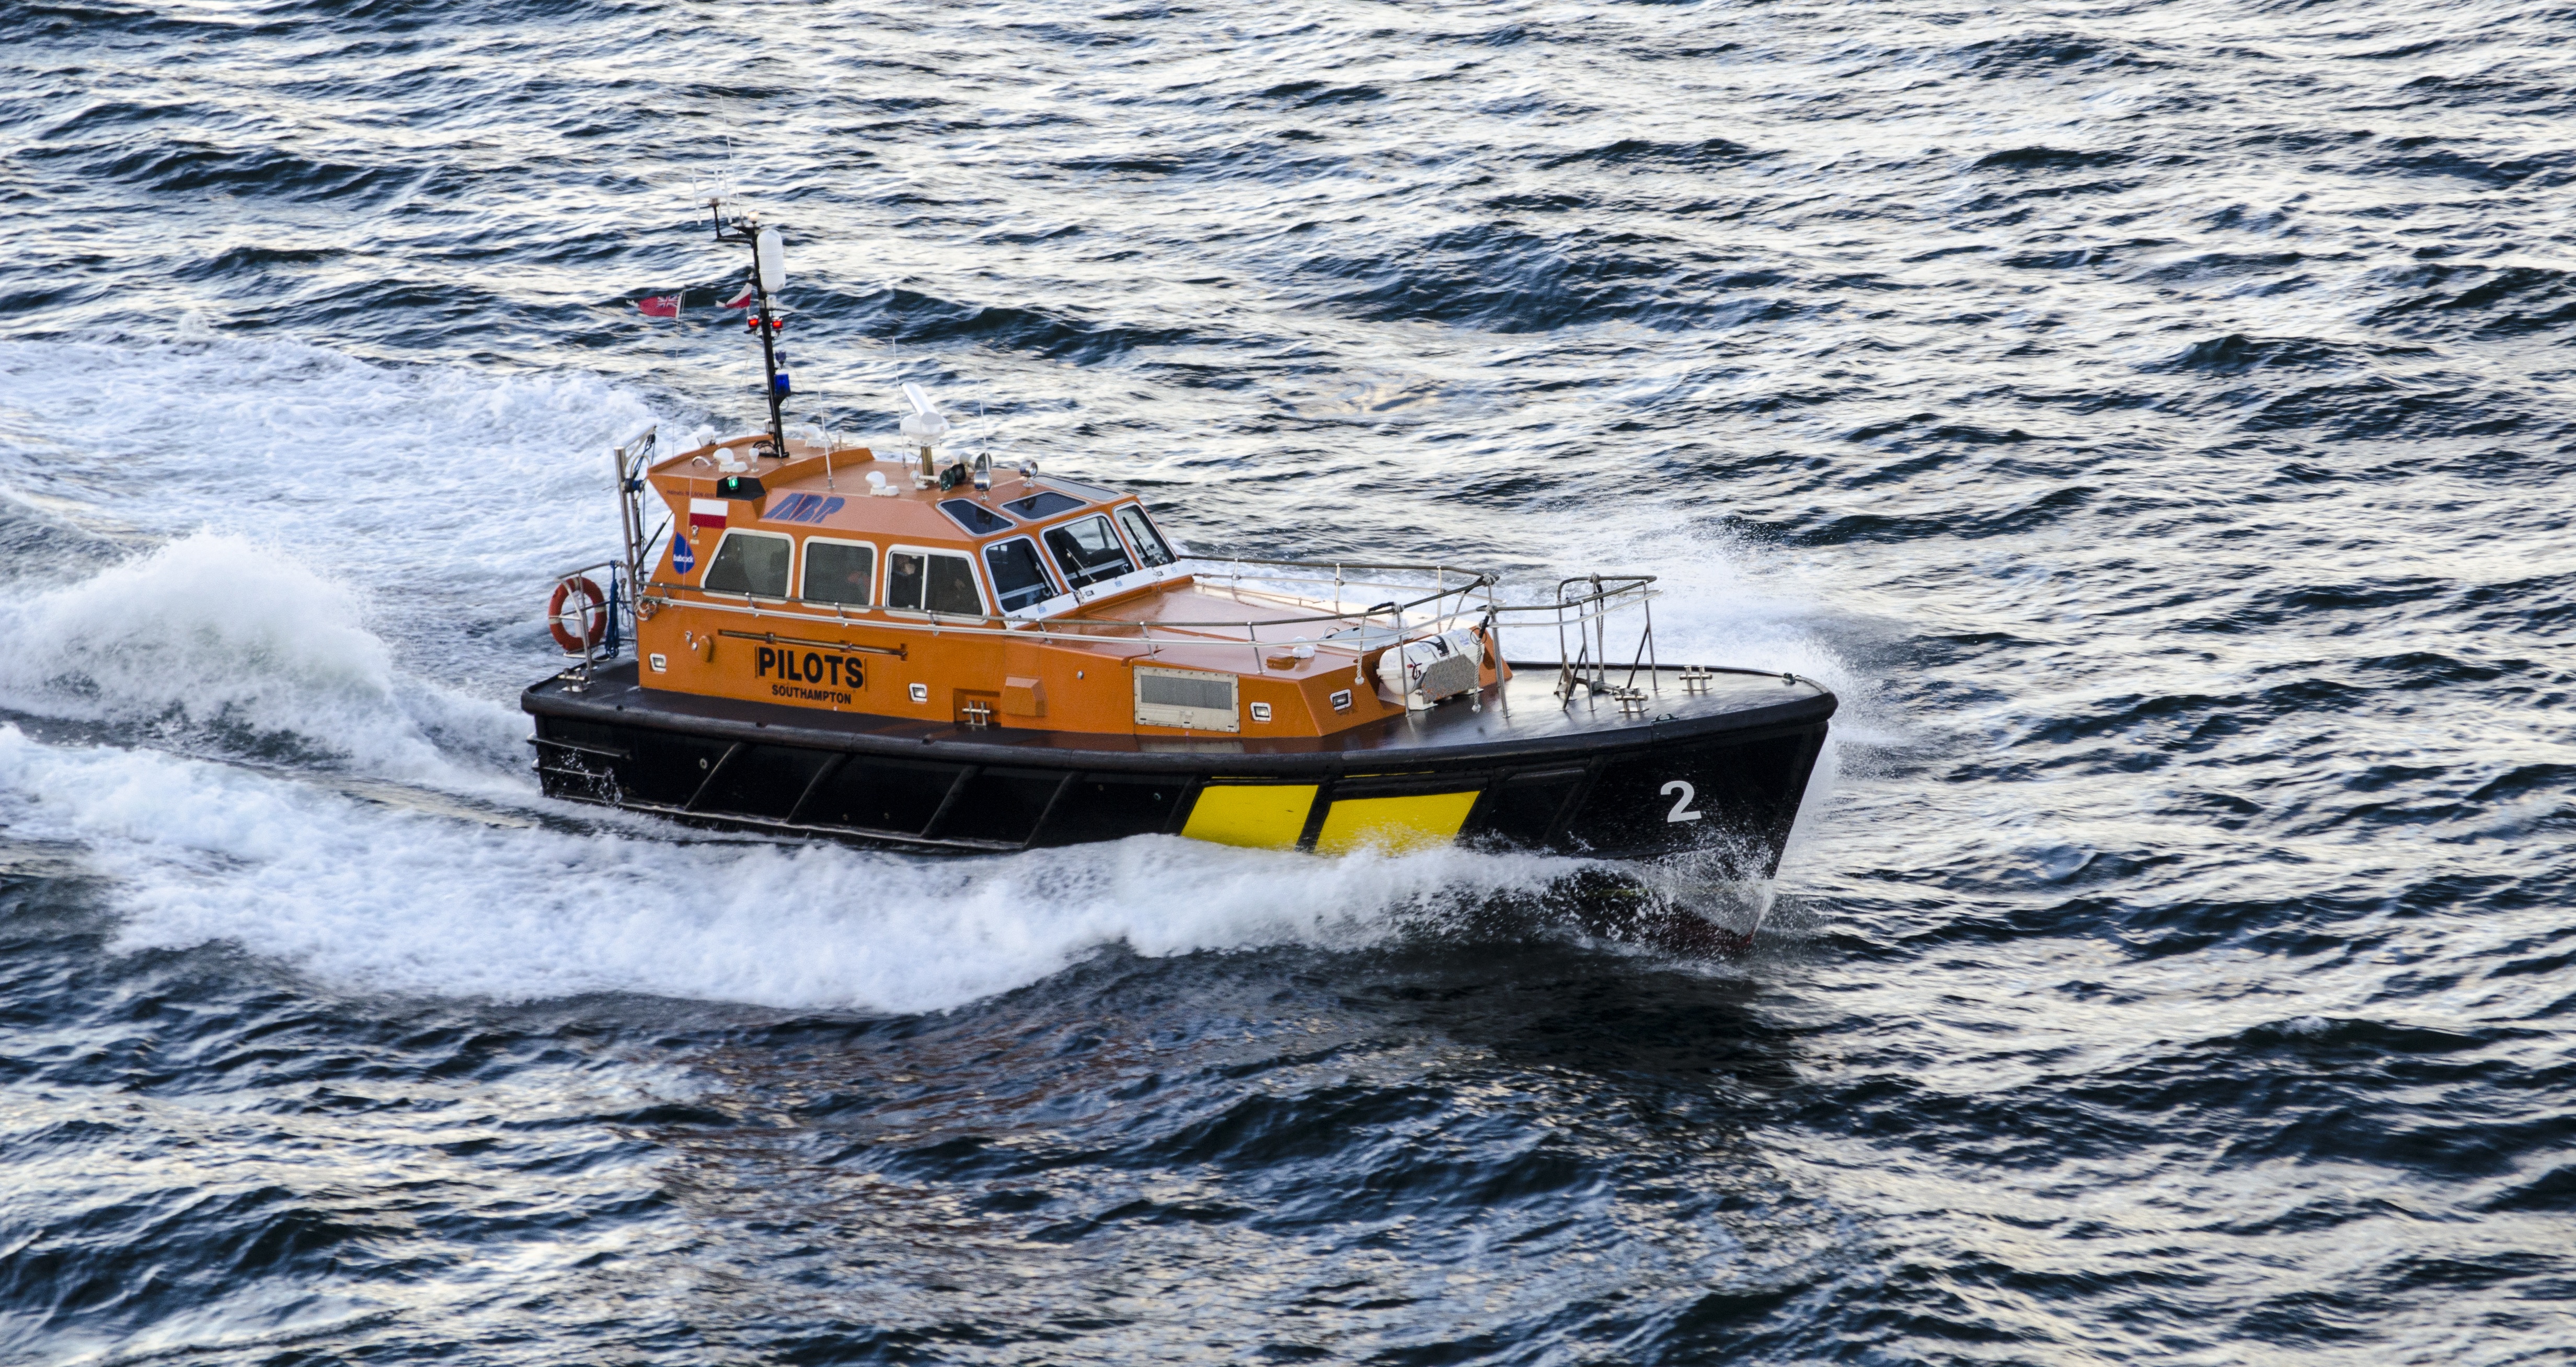
sea, coast, water, ocean, boat, river, ship, transport, orange, vessel, vehicle, yacht, small, harbor, port, speed, motorboat, cruise, pilot, waves, nautical, boating, marine, scene, navigation, shipping, maritime, tugboat, watercraft, fishing vessel, luxury yacht, pilot boat, solent, inflatable boat, fishing trawler, patrol boat, rigid hulled inflatable boat, fast attack craft